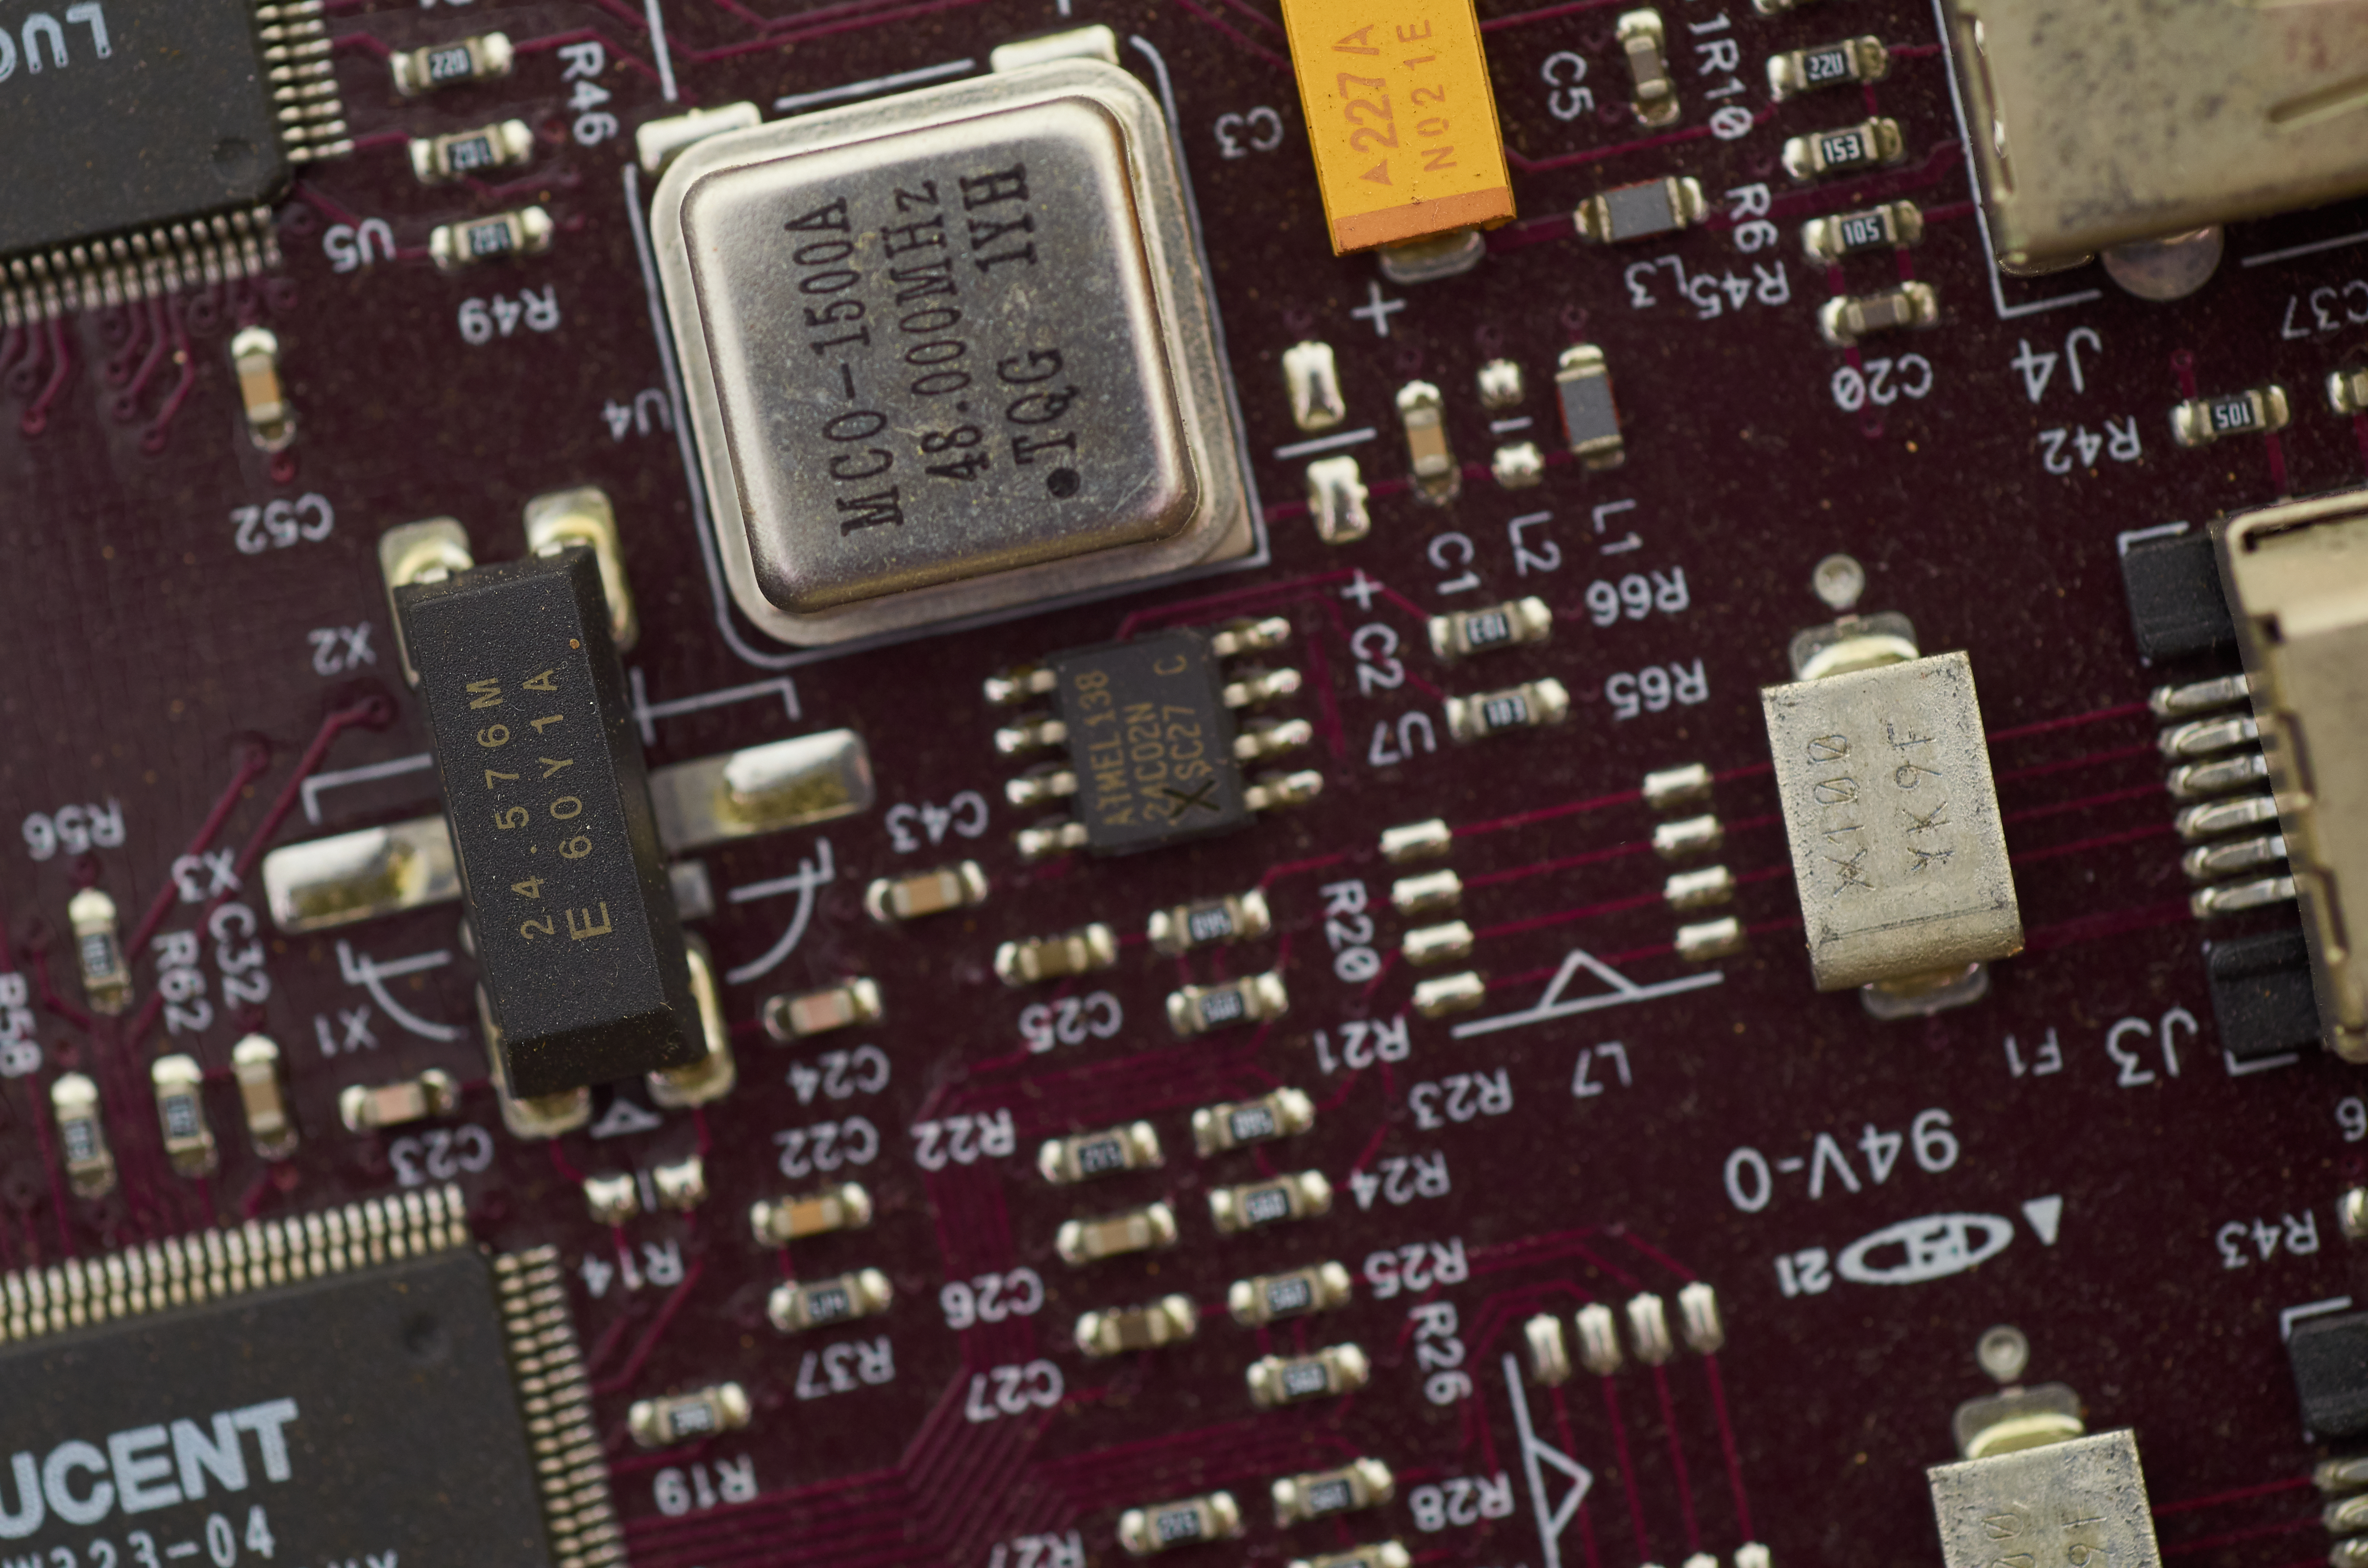
circuit component, product, hardware programmer, electronic engineering, electronic component, audio equipment, font, computer hardware, passive circuit component, microcontroller, electronic device, technology, personal computer hardware, engineering, circuit prototyping, motherboard, electronics accessory, computer component, electrical network, machine, electronics, metal